William Hemsley (politician)

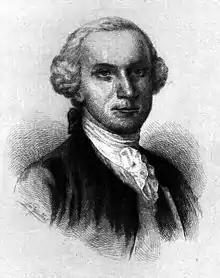
Etching of William Hemsley(by Max Rosenthal)

William Hemsley (January 23, 1737 – June 5, 1812) was an American planter and political leader from Maryland. He represented Maryland in the Continental Congress in 1782 and 1783.